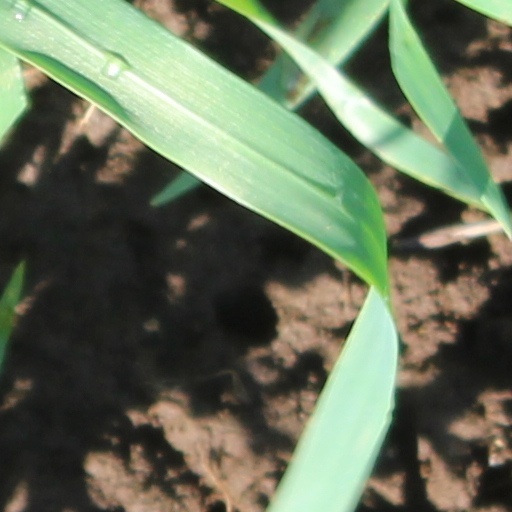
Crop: wheat